Spire London

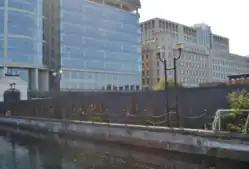
Spire London Site, September 2020

Spire London is the third skyscraper proposed for the site previously occupied by Hertsmere House, an office building which was demolished to make way for the new development. The first proposal was Columbus Tower, a 237 m (778 ft) residential building. This was followed by Hertsmere House, a residential tower of 75 storeys and named after the building it was set to replace.